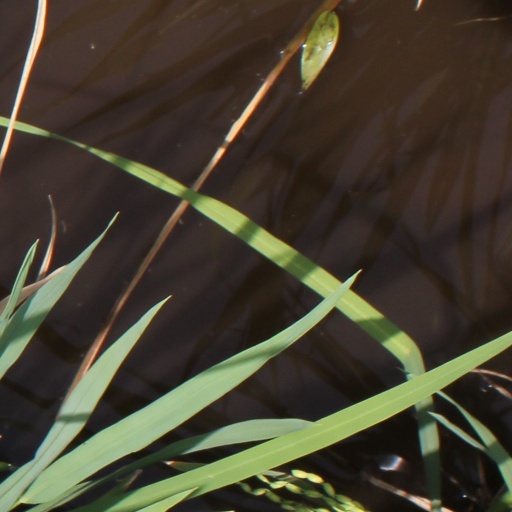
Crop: rice